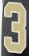
Number: 3